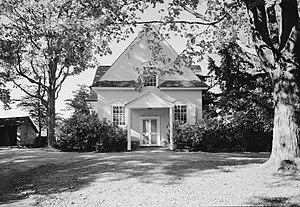
La classification de la plus ancienne église des États-unis doit être divisée en deux parties, la plus ancienne dans le sens du plus ancien édifice, et la plus ancienne dans le sens de la plus ancienne communauté.